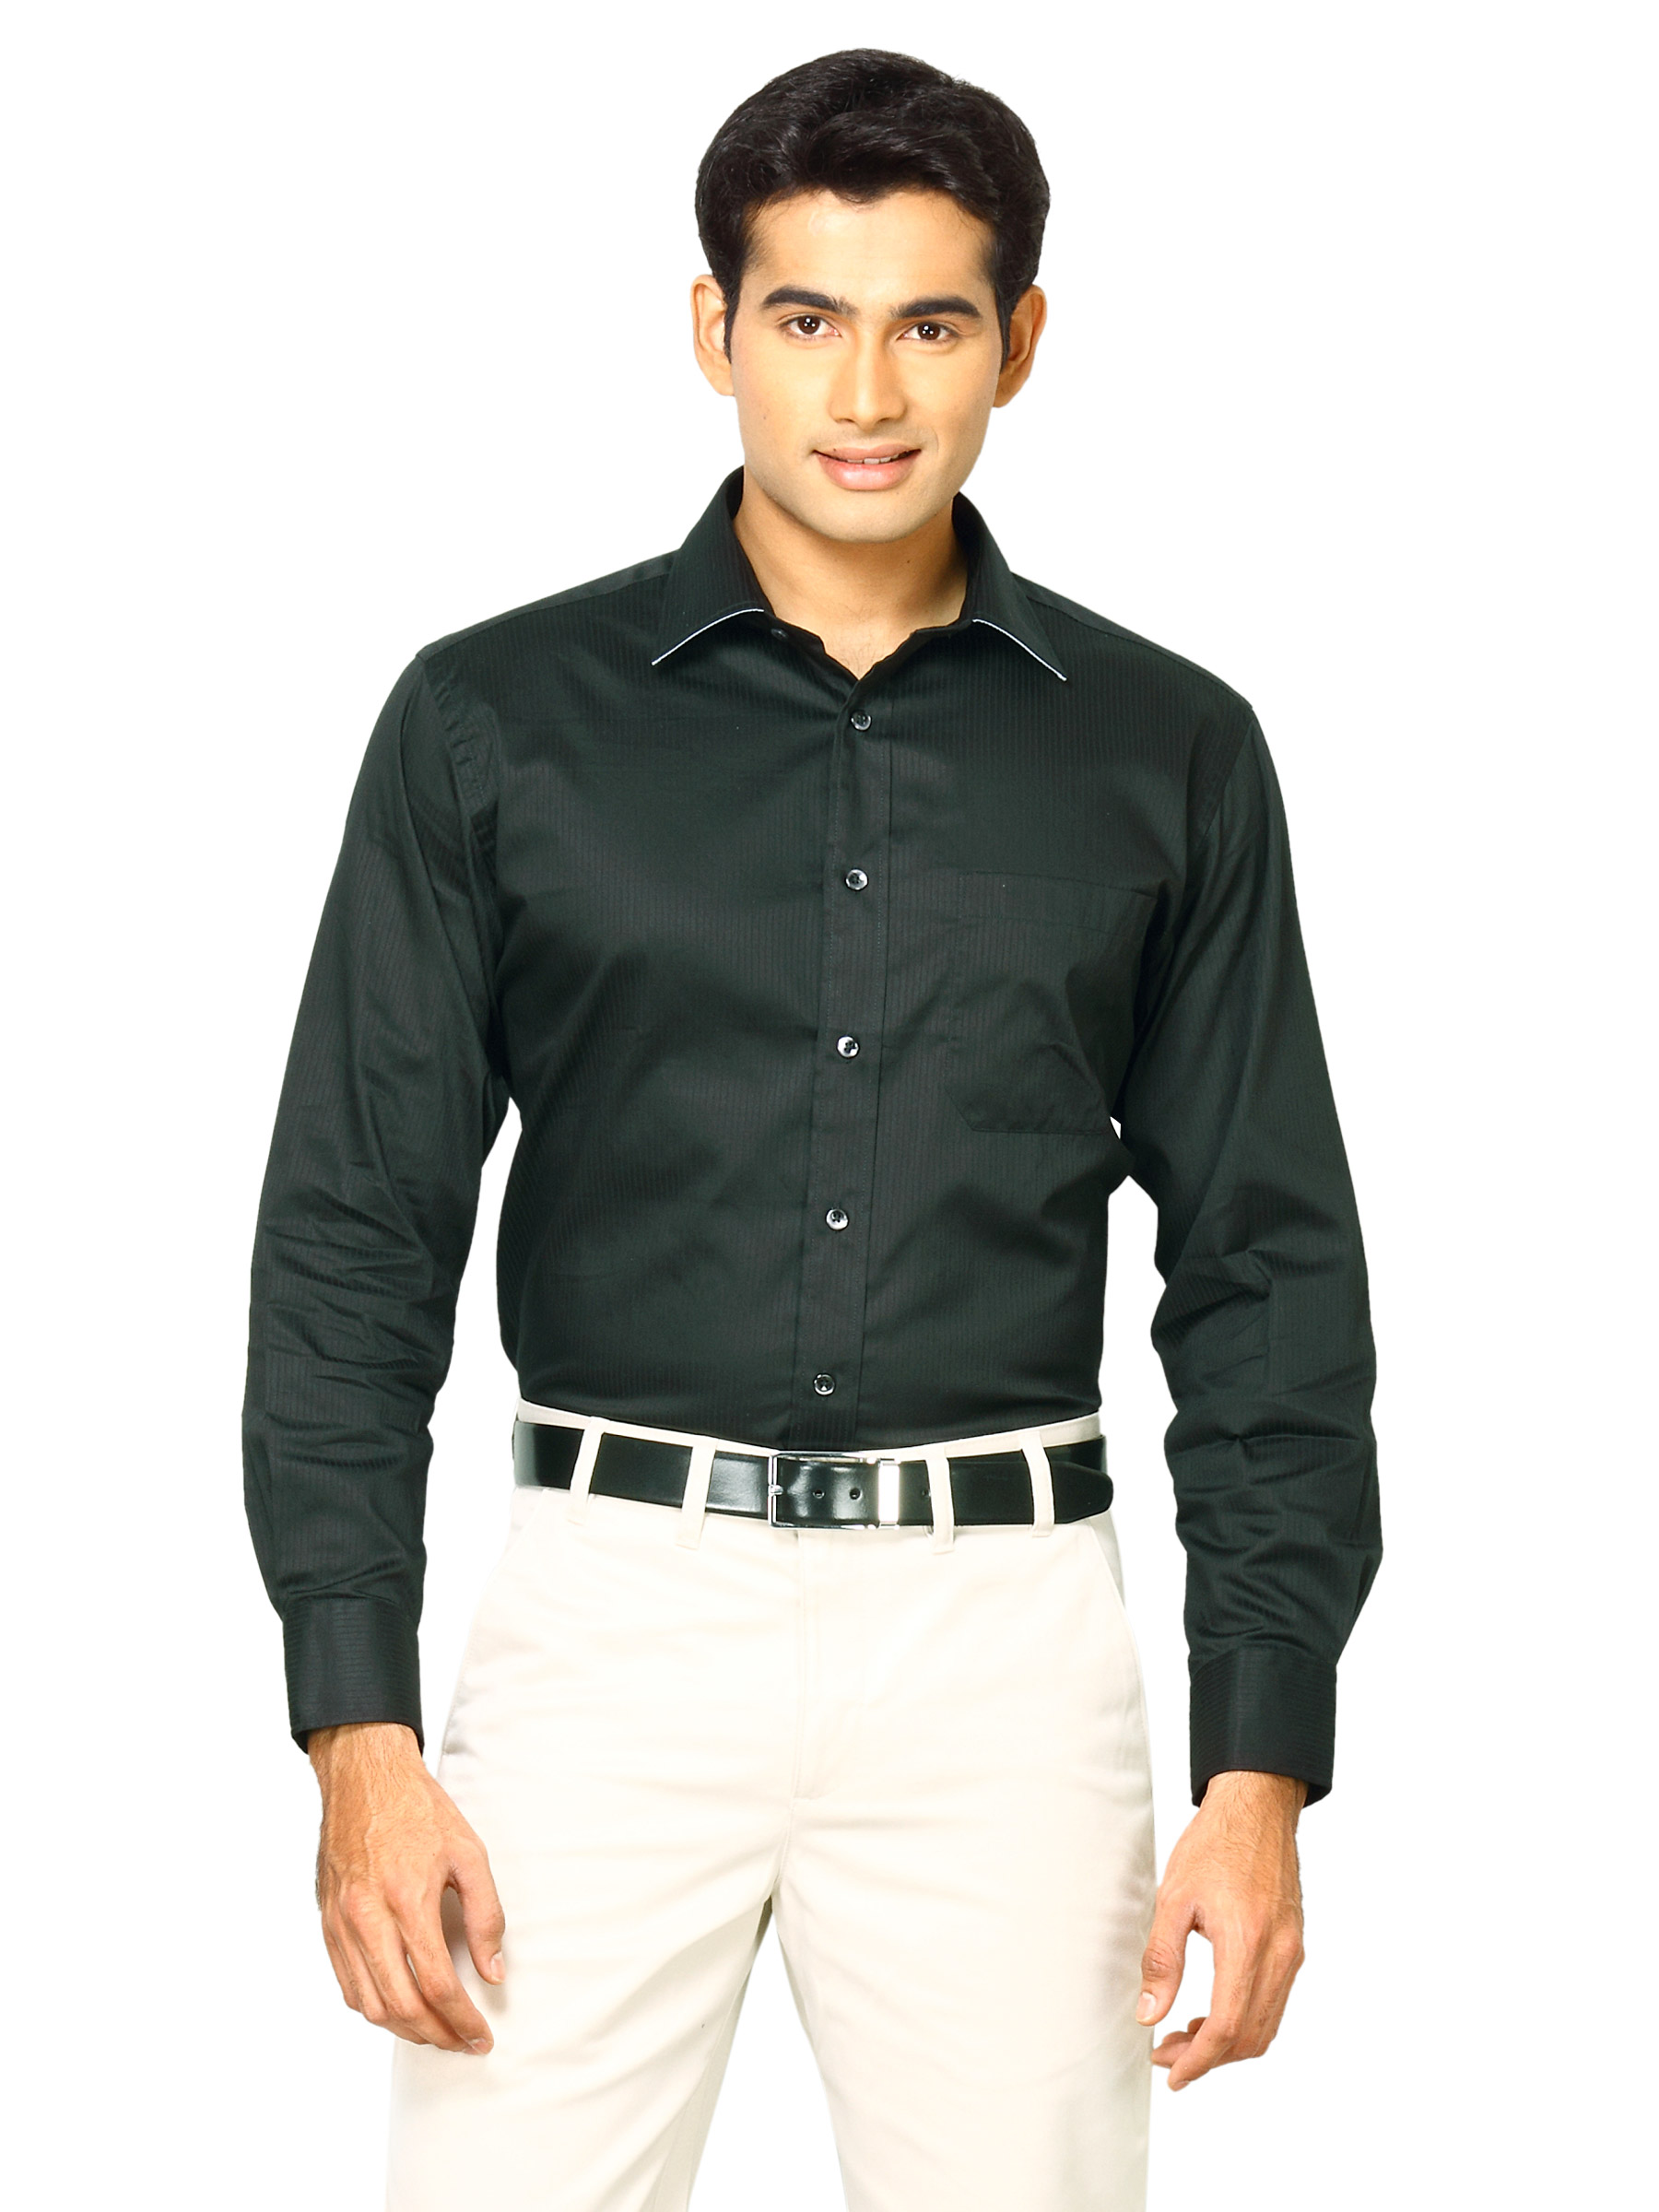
John Miller Men Black Shirt
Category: Apparel / Topwear / Shirts
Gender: Men
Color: Black
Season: Fall 2011
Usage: Formal